First Battle of El Alamein

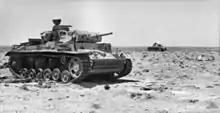
Destroyed Panzer IIIs near Tel el Eisa

Early on 16 July, Nehring renewed his attack. The 5th Indian Infantry Brigade pushed them back, but it was clear from intercepted radio traffic that a further attempt would be made. Strenuous preparations to dig in anti-tank guns were made, artillery fire plans organised, and a regiment from the 22nd Armoured Brigade Gsent to reinforce the 2nd Armoured Brigade. When the attack resumed late in the afternoon, it was repulsed. After the battle, the Indians counted 24 knocked out tanks, as well as armoured cars and numerous anti-tank guns left on the battlefield.